Pygmy killer whale

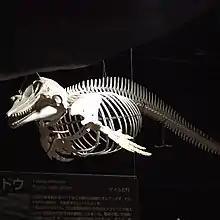
Skeleton of a pygmy killer whale

The pygmy killer whale is dark gray to black on the cape and has a sharp change to lighter gray on the sides. The flesh around their lips and on the end of their snout is white while pinkish white skin surrounds the genitals. The average length is just over two meters (6.5 ft.). Upon reaching 2 meters in length, males are considered sexually mature. They have approximately 48 teeth, with 22 teeth on the top jaw and 26 on the lower jaw.